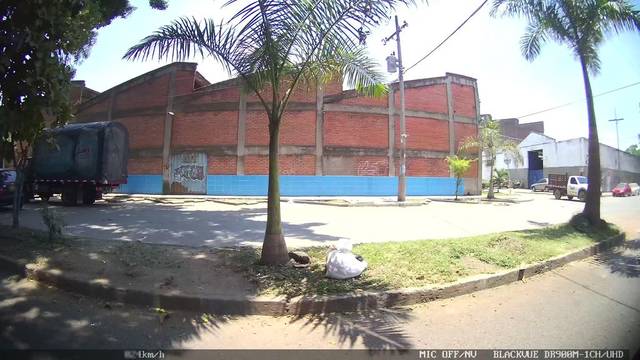
Region: Colombia
Coordinates: 3.453, -76.507